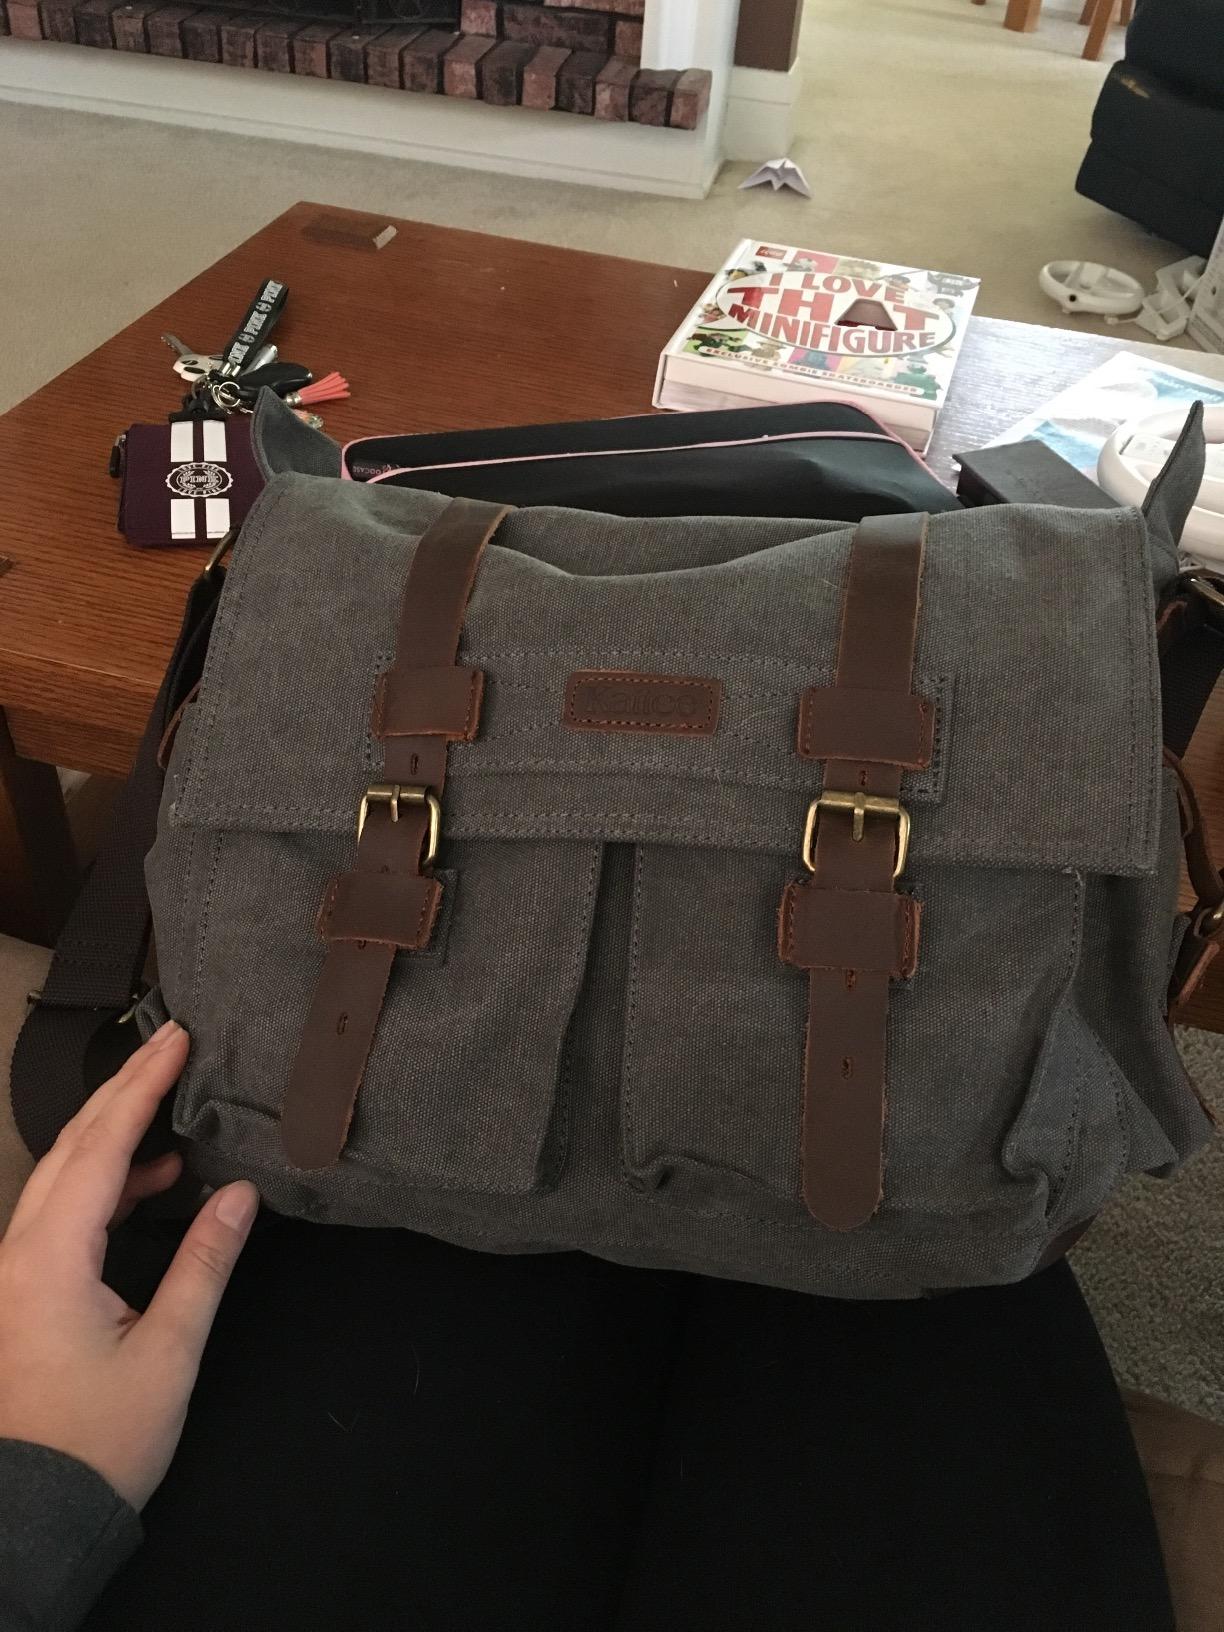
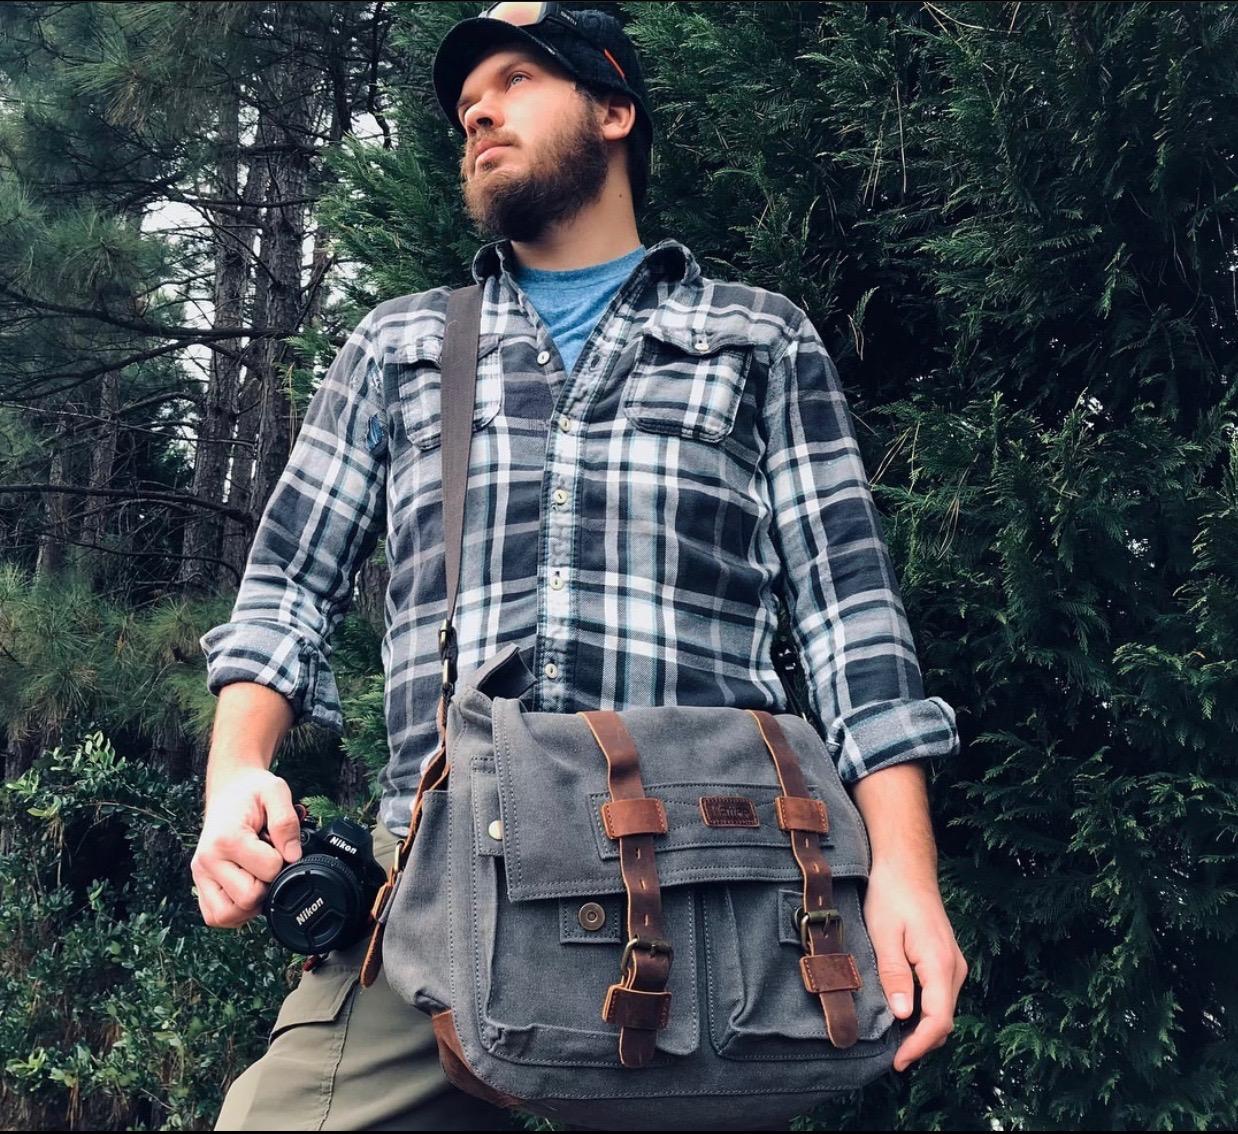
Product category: bag
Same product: yes